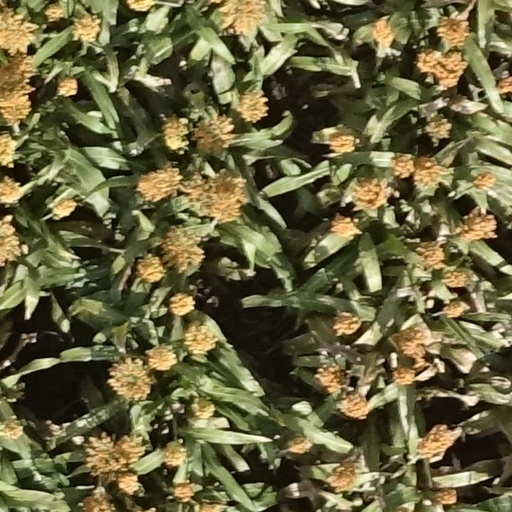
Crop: sorghum